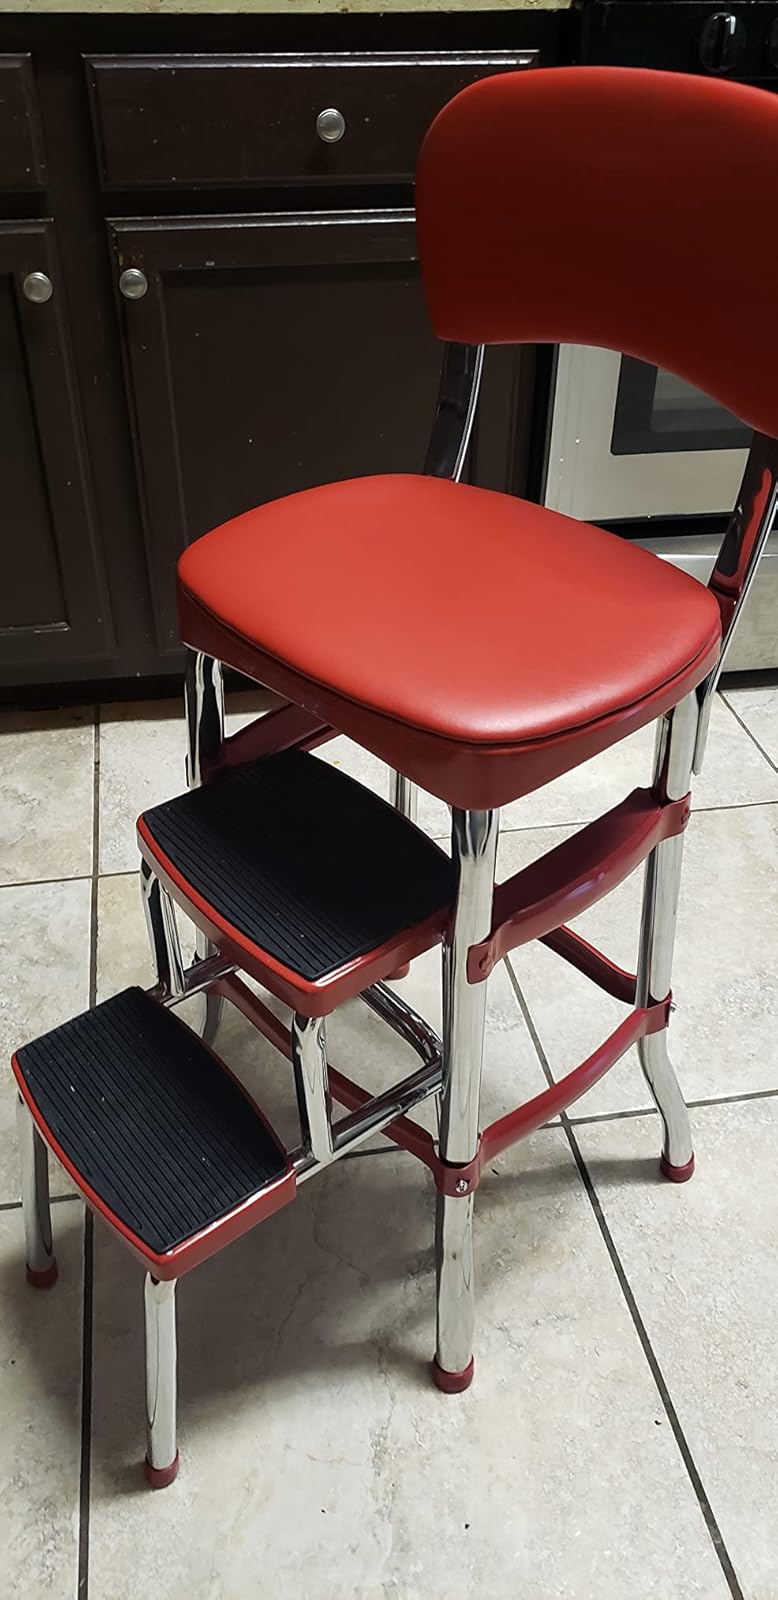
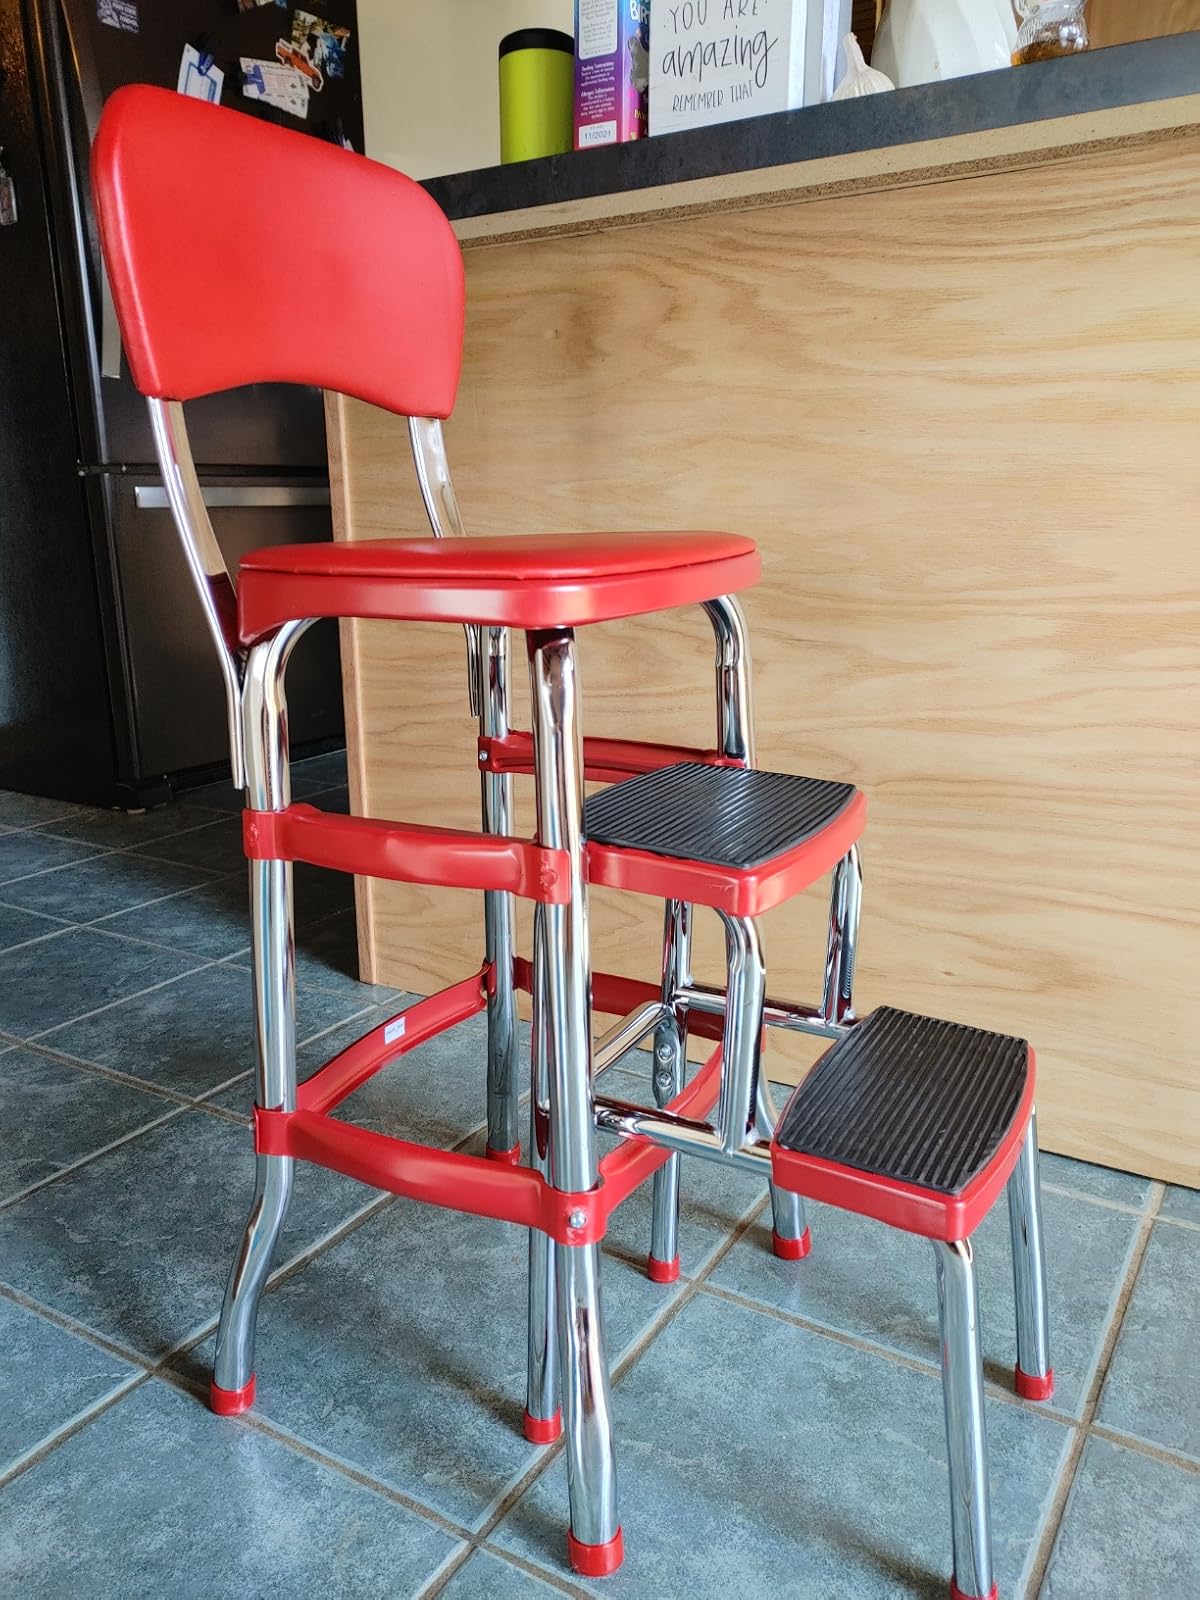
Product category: items_chair
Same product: yes